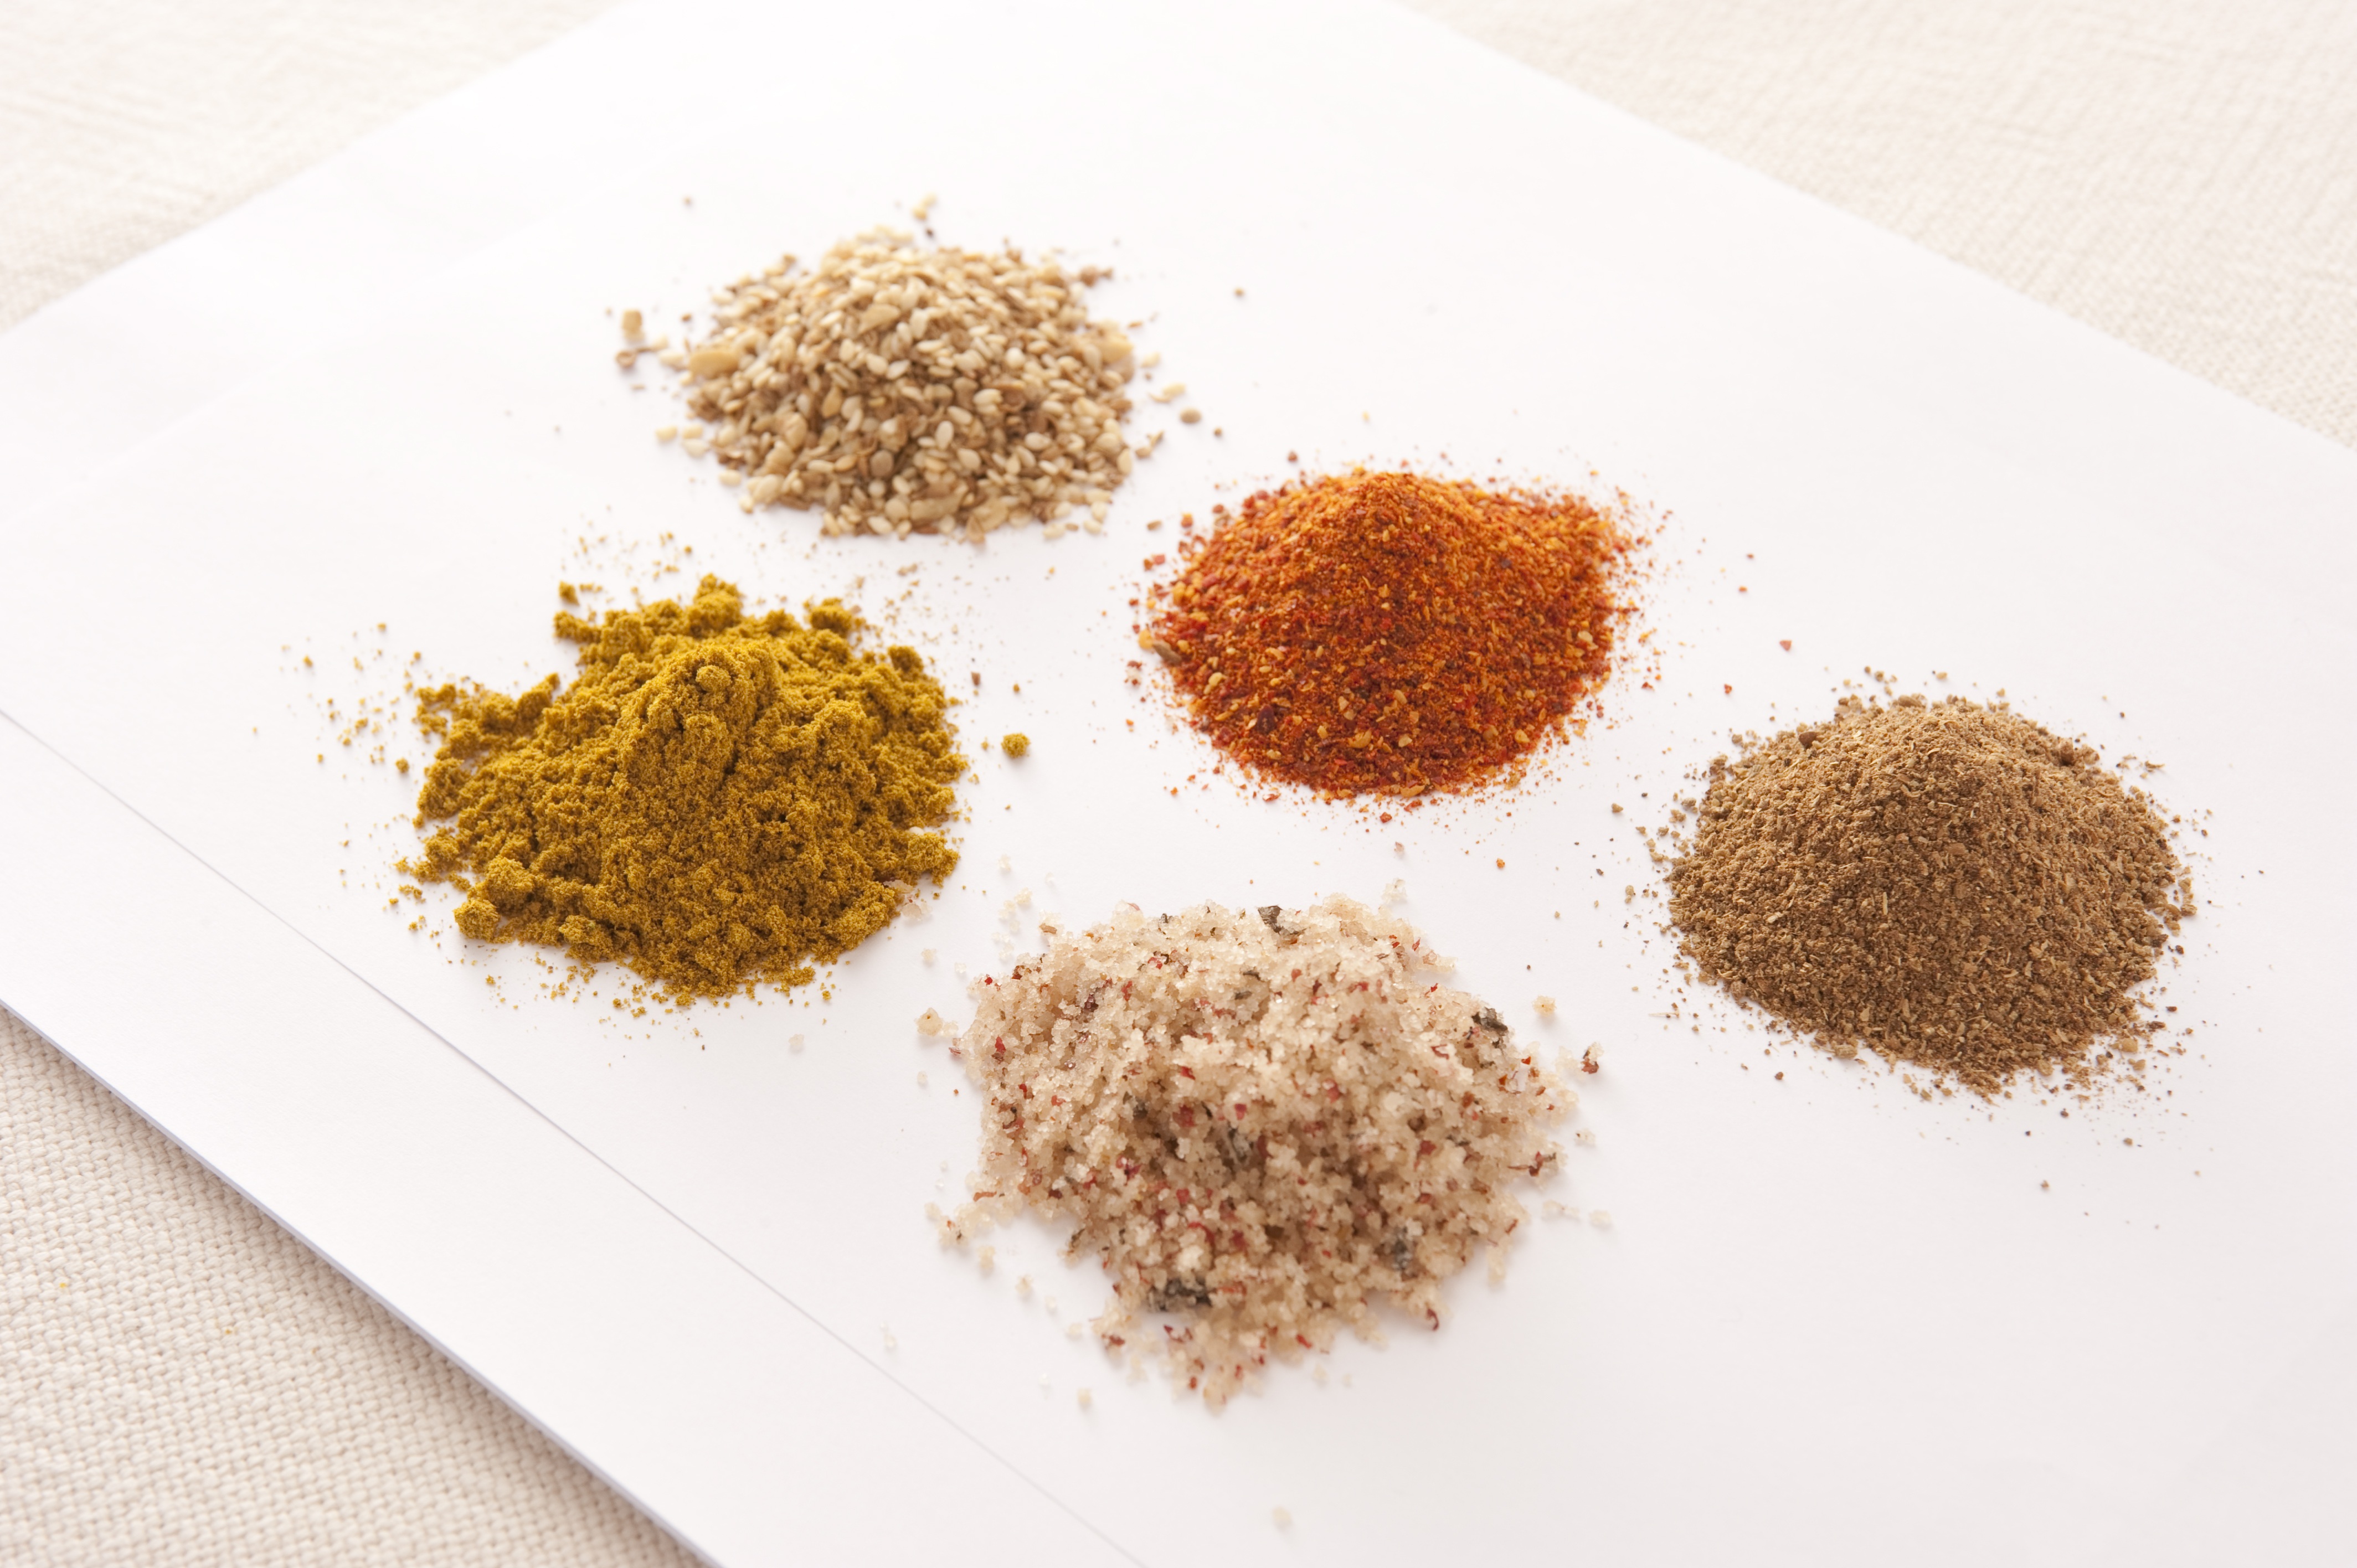
food, spice, cooking, herb, produce, soil, powder, cuisine, seasoning, flavor, dining table, spice mix